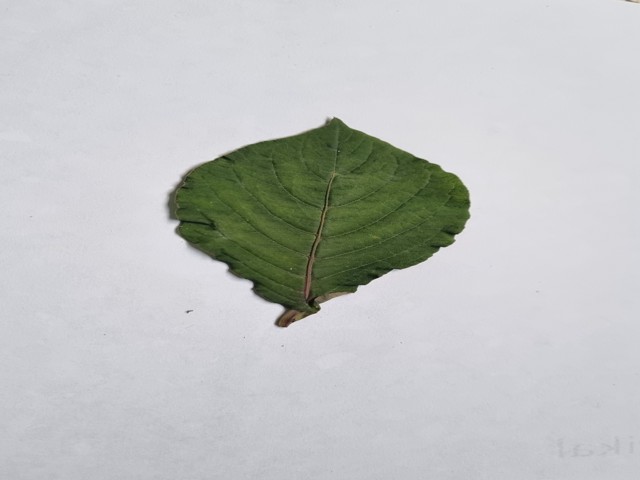
Plant: apang